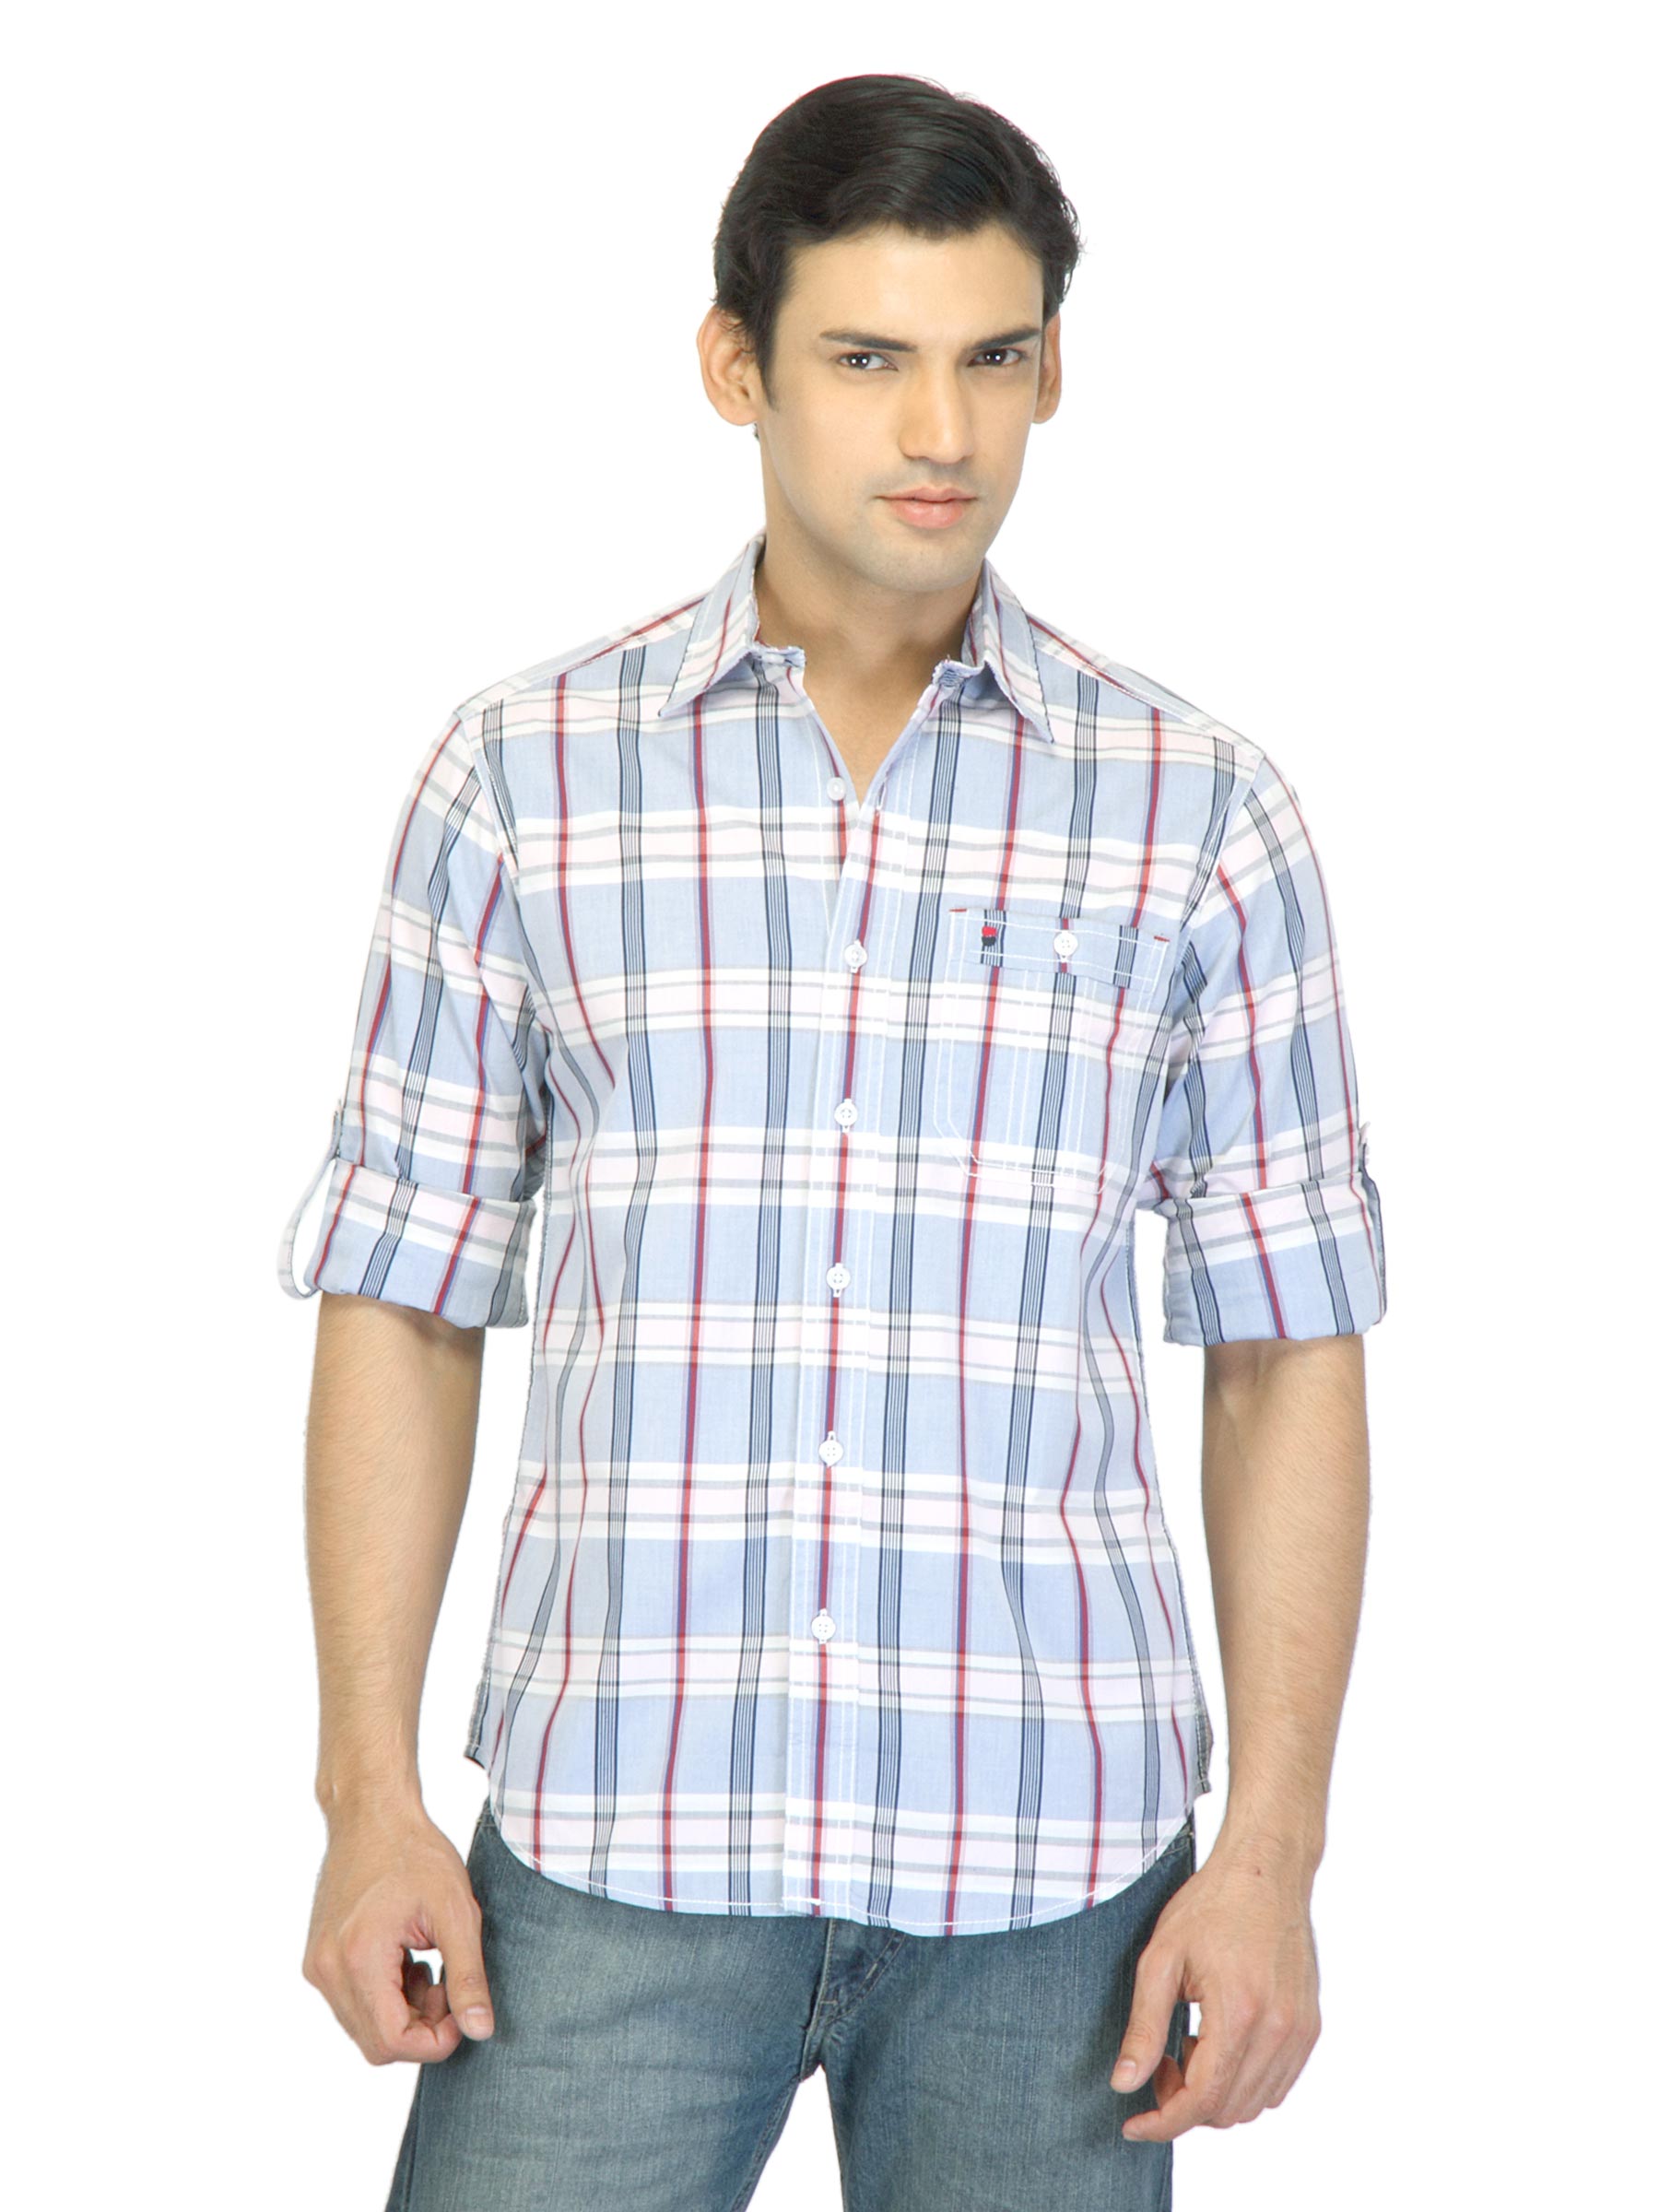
Lee Men Smithon Blue Shirt
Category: Apparel / Topwear / Shirts
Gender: Men
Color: Blue
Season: Summer 2012
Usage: Casual